Call centre

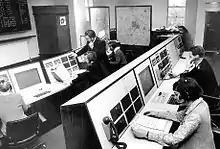
A 1970 police call centre in Brierley Hill, England

A call centre (Commonwealth spelling) or call center (American spelling; see spelling differences) is a managed capability that can be centralised or remote that is used for receiving or transmitting a large volume of enquiries by telephone. An inbound call centre is operated by a company to administer incoming product or service support or information inquiries from consumers. Outbound call centres are usually operated for sales purposes such as telemarketing, for solicitation of charitable or political donations, debt collection, market research, emergency notifications, and urgent/critical needs blood banks. A contact centre is a further extension of call centres' telephony based capabilities, administering centralised handling of individual communications including letters, faxes, live support software, social media, instant message, and email.